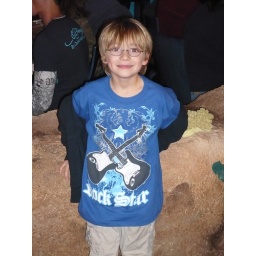
Eitan showing off his rock star shirt in T-Rex restaurant at Downtown Disney